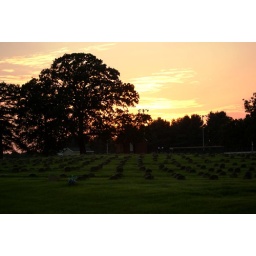
This was taken at sundown from the dog park in Dixon looking back up the hill through the cemetery.